Paul Brandon Barringer

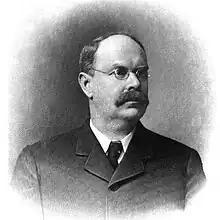

Paul Brandon Barringer (February 13, 1857 – January 9, 1941) was an American physician and college administrator, the sixth president of Virginia Tech, serving from September 1, 1907 through July 1, 1913. He was also chairman of the faculty at the University of Virginia (then equivalent to president) from 1895 through 1903. He made major changes to the medical curriculum at U.Va, adding requirements for clinical training, as was common in Europe.